Media pluralism

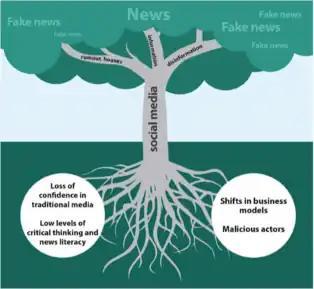
The roots of "fake news", UNESCO's report on thends in media

The term "fake news" gained importance with the electoral context in Western Europe and North America. It is determined by fraudulent content in news format and its velocity. According to Bounegru, Gray, Venturini and Mauri, fake news is when a deliberate lie "is picked up by dozens of other blogs, retransmitted by hundreds of websites, cross-posted over thousands of social media accounts and read by hundreds of thousands" that it then effectively becomes "fake news".